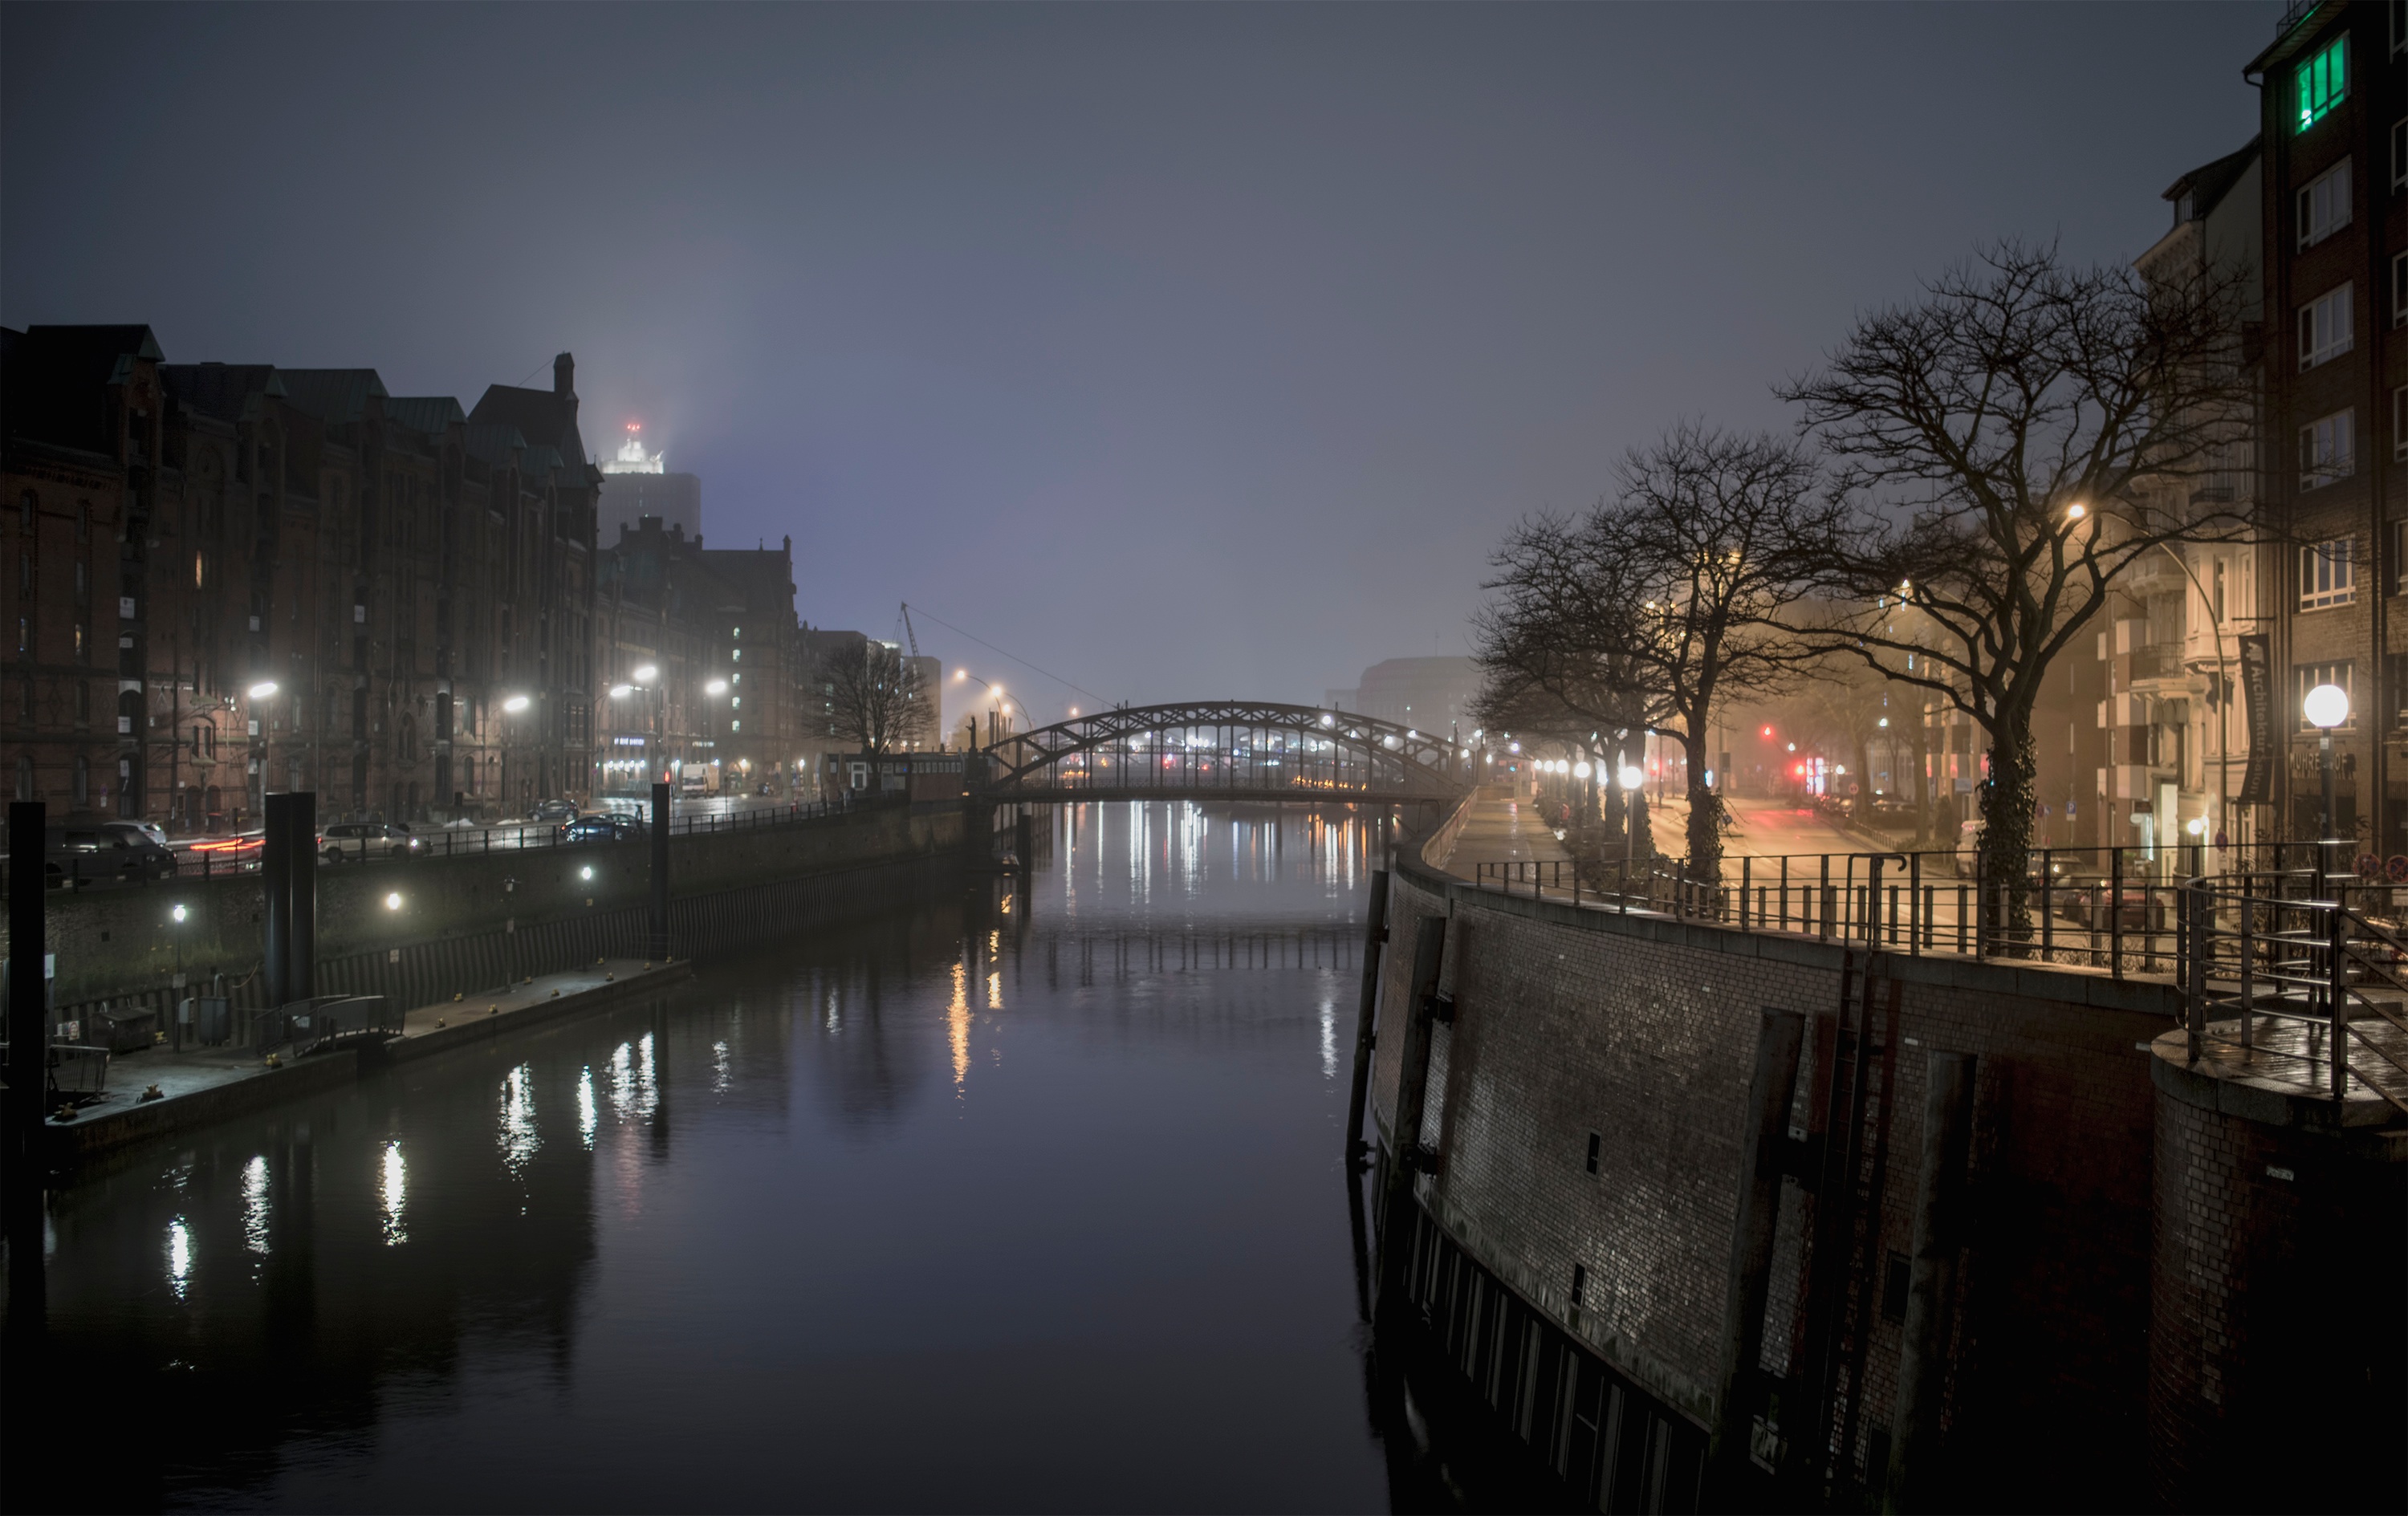
snow, light, skyline, night, morning, dawn, city, canal, cityscape, downtown, dusk, evening, reflection, weather, darkness, waterway, urban area, atmospheric phenomenon, human settlement